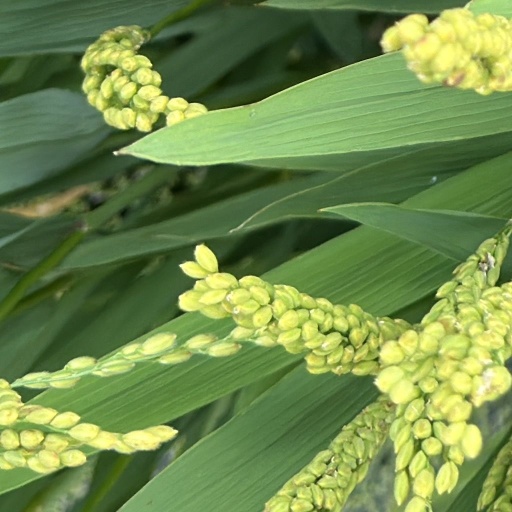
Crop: rice